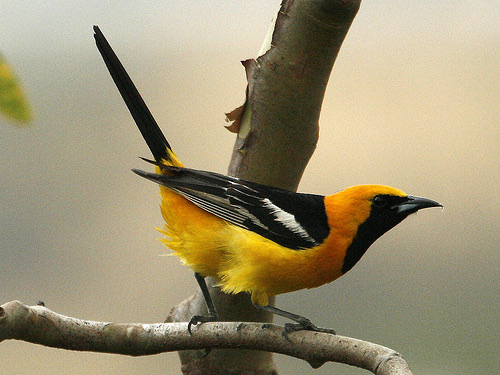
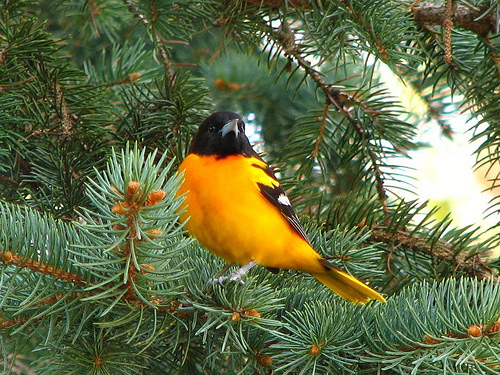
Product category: misc
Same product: yes